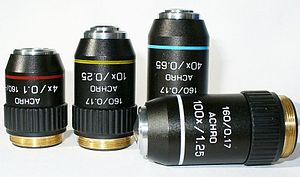
Mikroskop / Galleri
Et mikroskop bruges til at danne et forstørret billede af et objekt. Ordet mikroskop er sammensat af følgende græske ord: mikrós for lille samt skopein for at betragte.